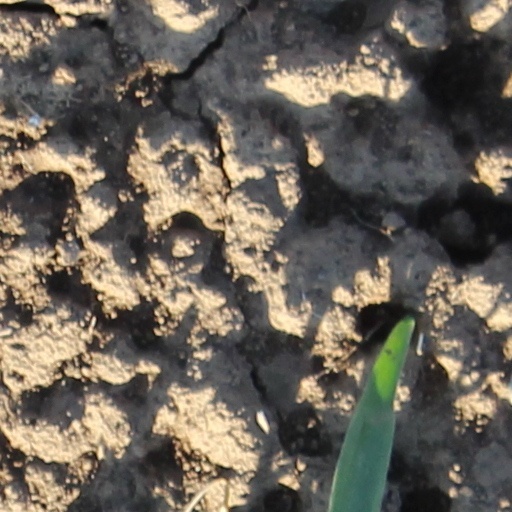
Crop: wheat